Kyoto shogi

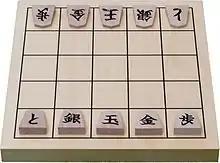
Kyoto shogi with initial setup

Kyoto shogi is played like standard shogi, but with a reduced number of pieces on a 5×5 board. However, the pieces alternately promote and demote with every move, and the promotion values are entirely different from standard shogi.